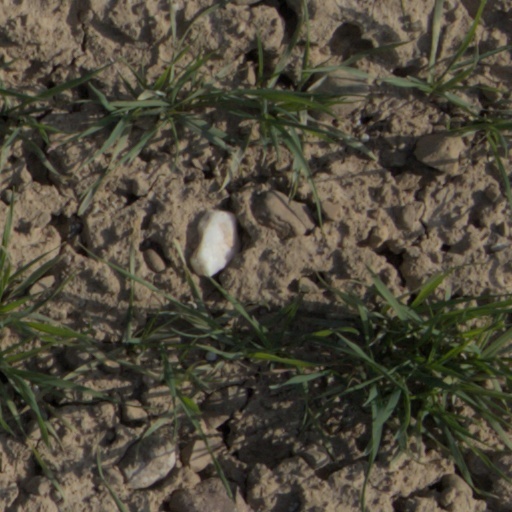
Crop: wheat